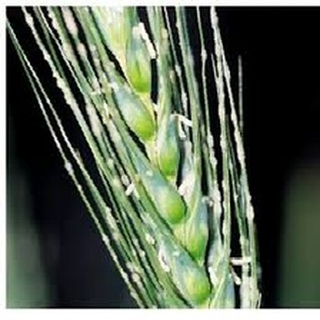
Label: wheat_mildew